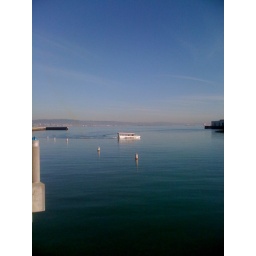
The tourist duck thing. I'd never actually seen it in the water before